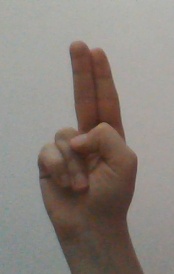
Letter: taa